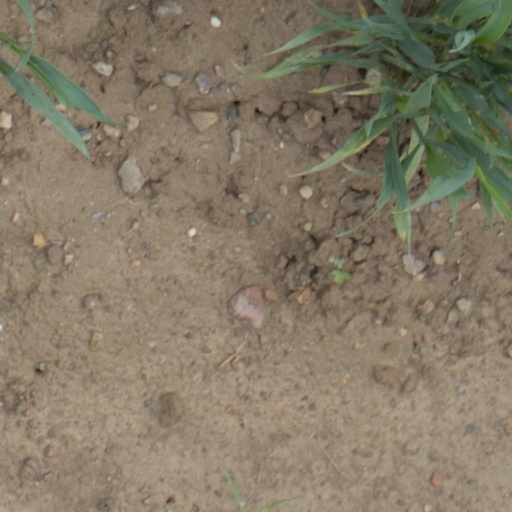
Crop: wheat